The Signature of All Things

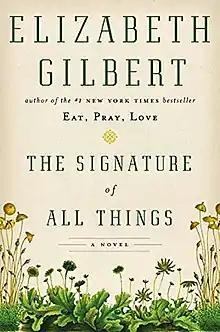
First edition (publ. Viking Press)

The Signature of All Things is a novel by Elizabeth Gilbert. It was originally published in 2013 and longlisted for the Baileys Women's Prize for Fiction.